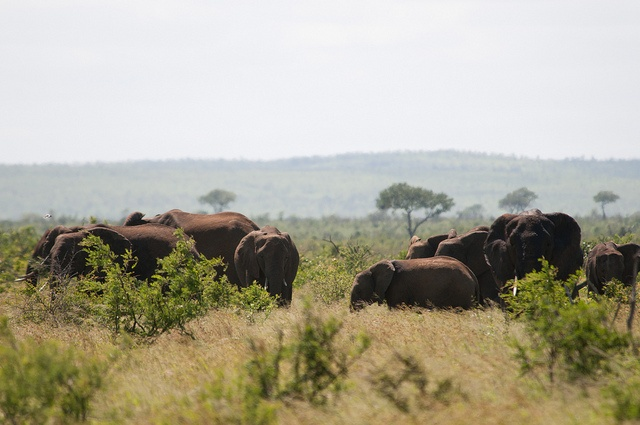
Heard of wild elephants on the plains in Africa.
A herd of elephants are in a grassy field.
A herd of elephants in a grassy area with trees around.
many elephants together in a field near bushes
A group of elephant standing in a field.